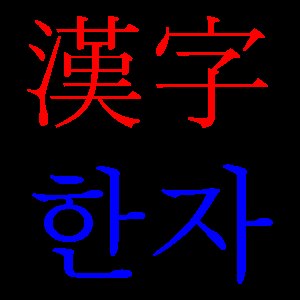
Hanja
Hanja skrevet med hanja-tegn (rødt) og skrevet på koreansk hangul (blåt).
Hanja er den koreanske betegnelse for de traditionelle kinesiske tegn, som tidligere var almindelige i koreansk skrift. I 1400-tallet introduceredes hangulskrift og hanja er i dag afskaffet i officielle forhold i Sydkorea og i Nordkorea, til trods for at hanja stadig er obligatorisk i nordkoreanske skoler.